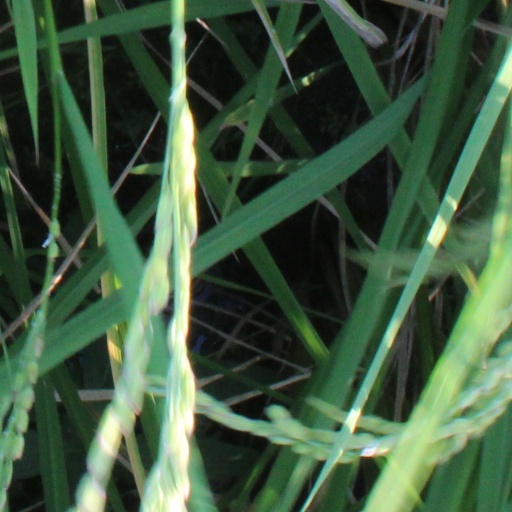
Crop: rice